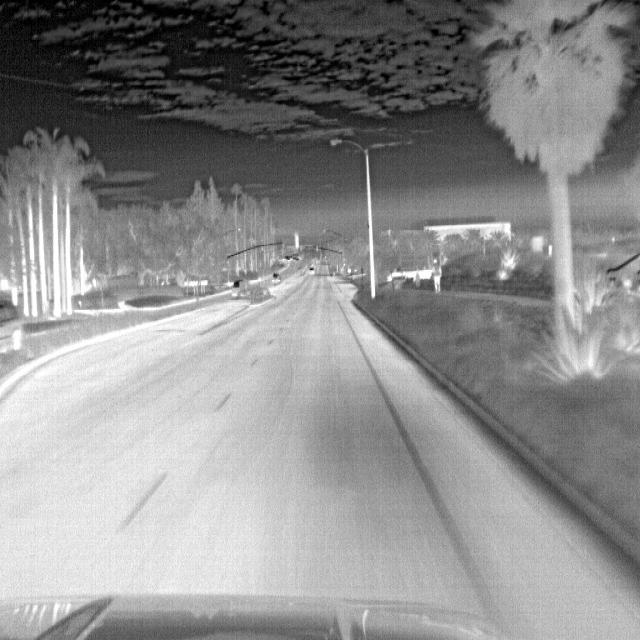
Detected objects:
label: person